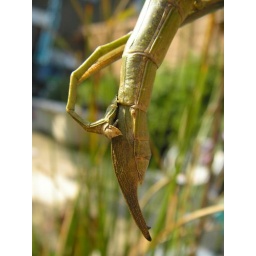
5 minutes within the male and female being introdiced ^^